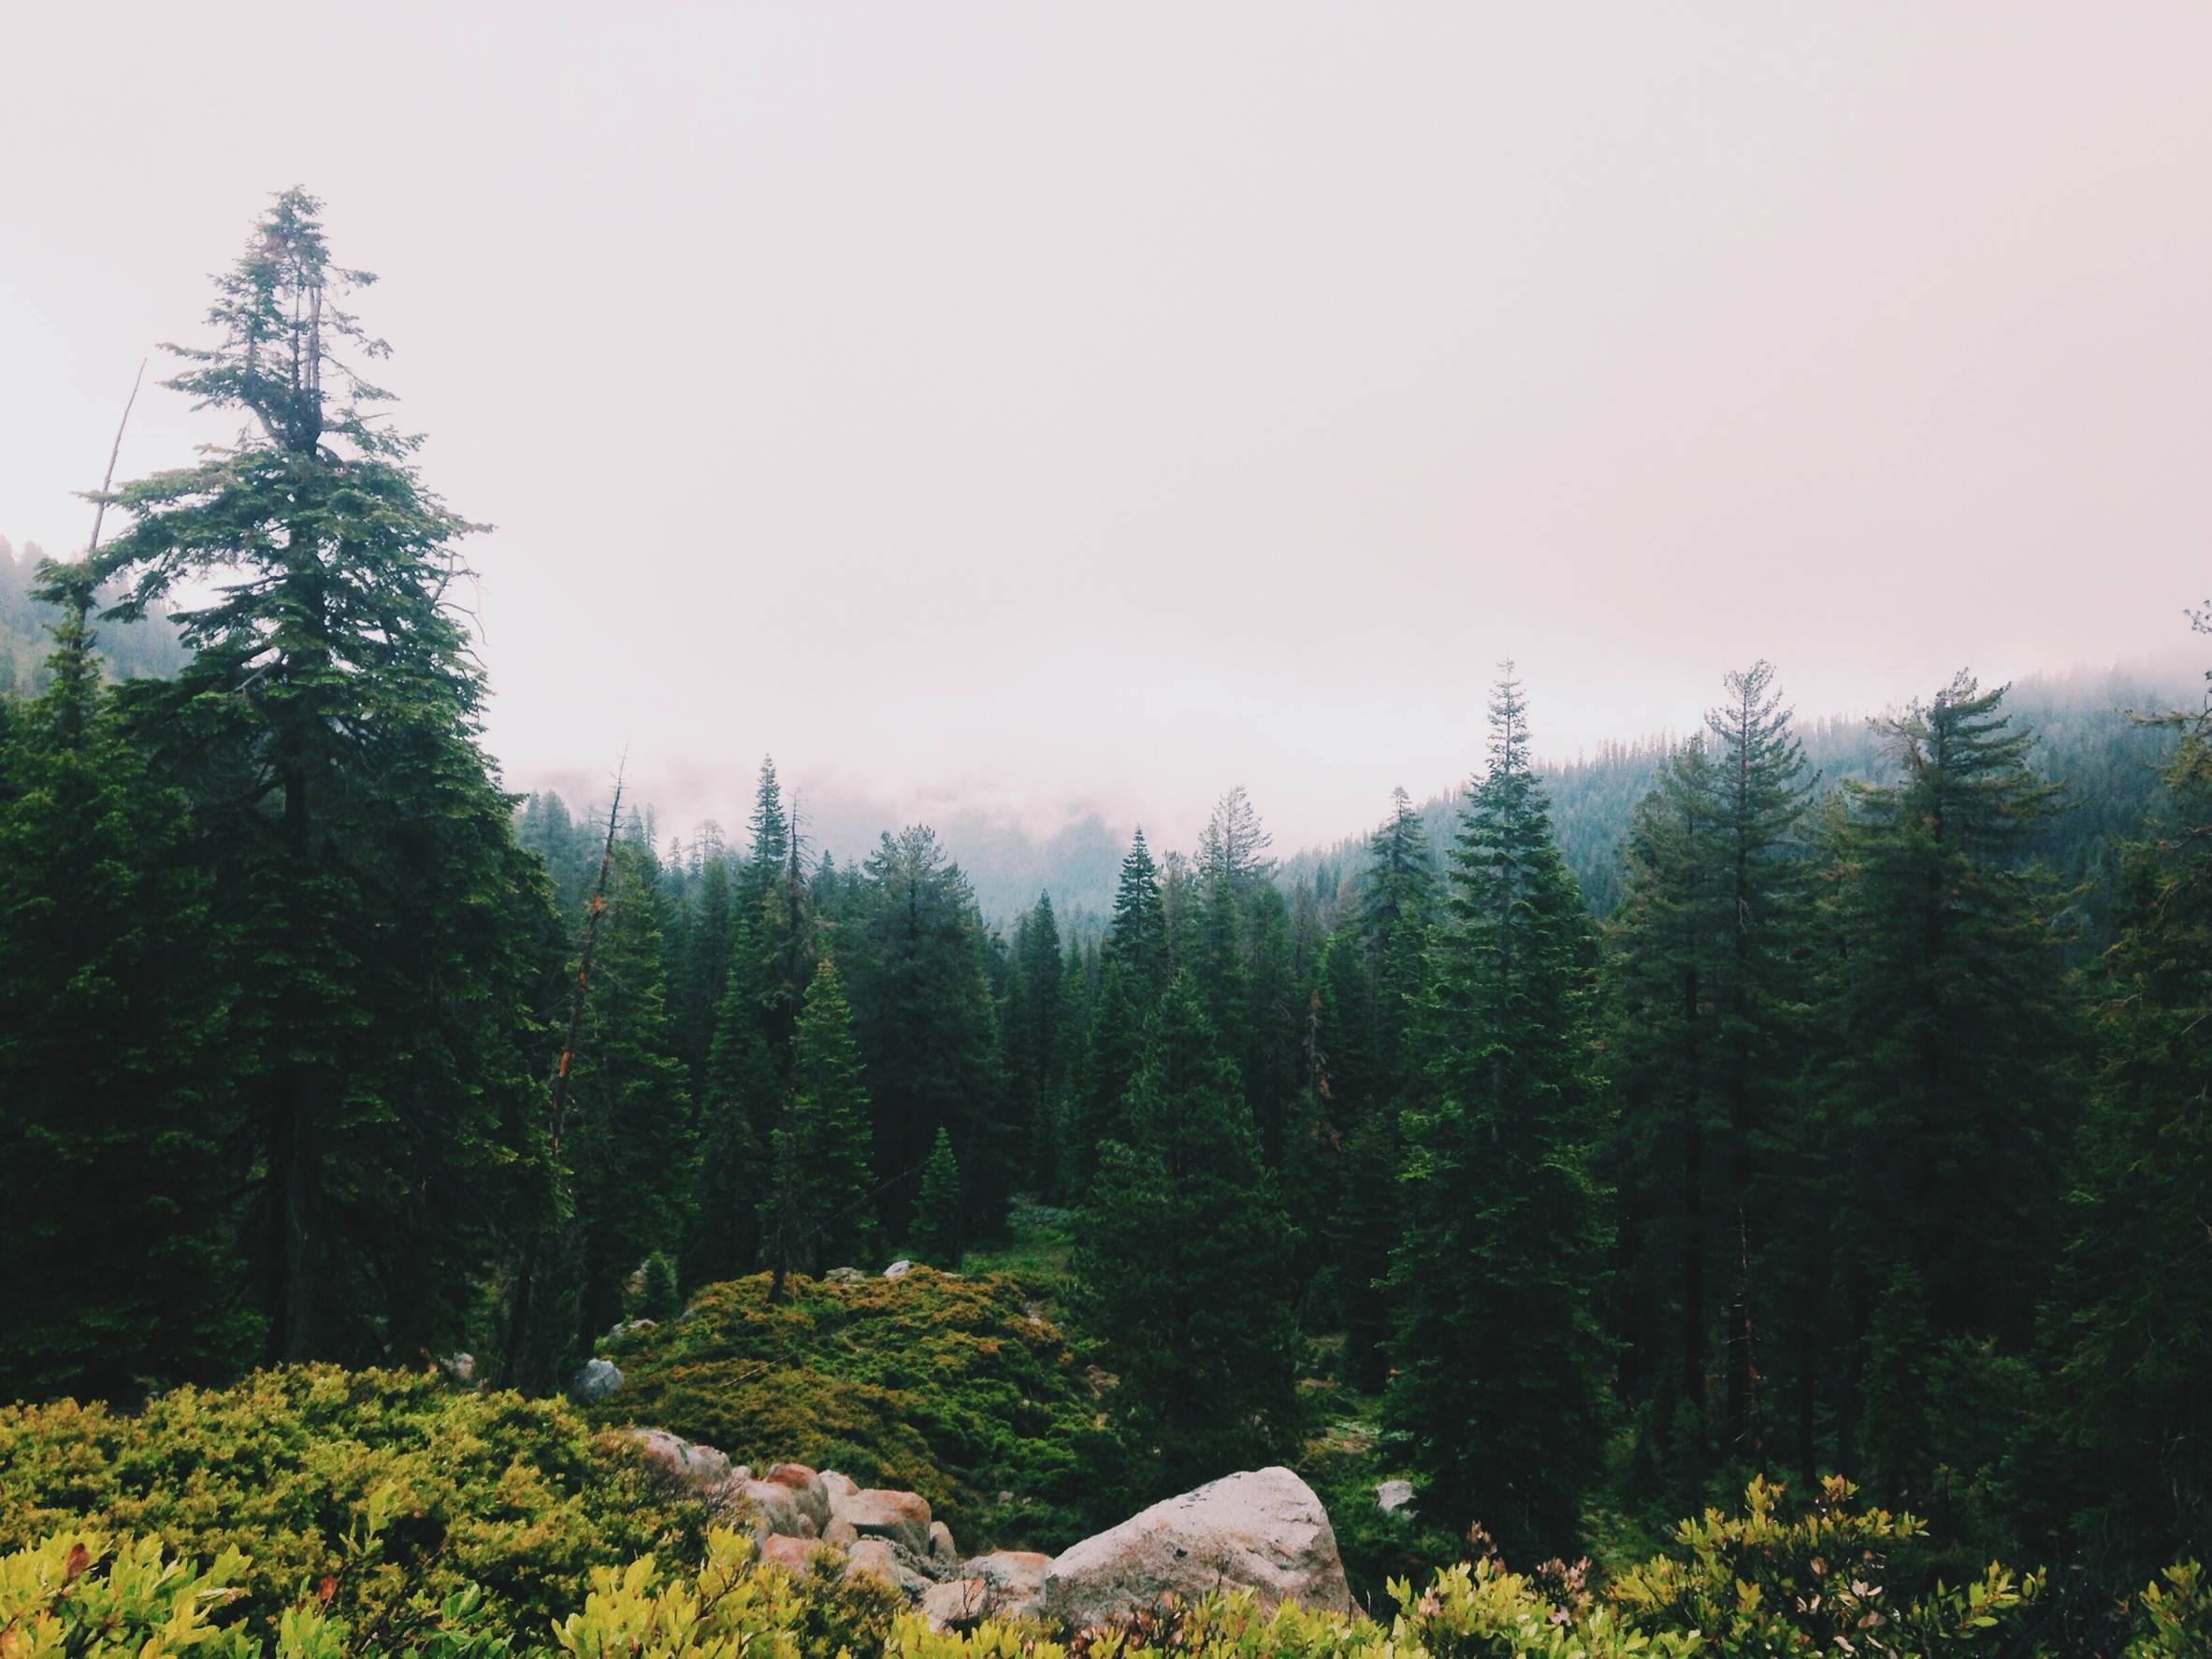
landscape, tree, nature, forest, outdoor, wilderness, mountain, plant, fog, meadow, countryside, morning, hill, lake, view, mountain range, travel, environment, green, natural, park, fir, ridge, trees, spruce, woodland, habitat, larch, ecosystem, biome, natural environment, geographical feature, atmospheric phenomenon, woody plant, mountainous landforms, temperate broadleaf and mixed forest, temperate coniferous forest